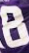
Number: 8